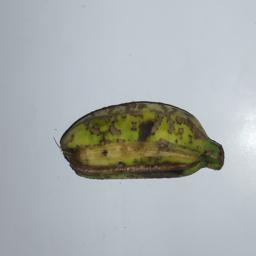
Banana variety: Champa Kola